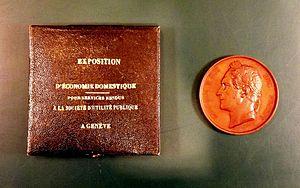
Médaille aujourd'hui conservée aux Archives d'Etat de Genève.
La Société genevoise d’utilité publique a été fondée en janvier 1828 à la suite d’une invitation de la Société suisse d’utilité publique, créée le 15 mai 1810, à Zurich. Elle s’attache dès lors aux questions d’intérêt public à Genève, aussi bien sur le plan spirituel que matériel.